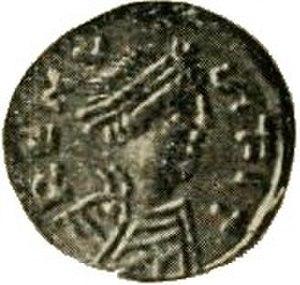
Tiers de sou d'or de Sigebert Ier, frappé à Reims. Buste